Ker Place

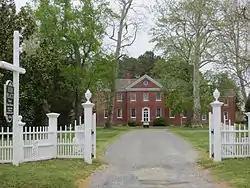
Entrance to Ker Place, April 2013

Ker Place, sometimes spelled Kerr Place, is a historic home located at Onancock, Accomack County, Virginia. It was built in 1799, and is a two-story, five-bay rectangular Federal-style dwelling with a central projecting pedimented pavilion on both the front and rear elevations. It has a cross-gable roof and a two-story wing which originally was a -story kitchen connected to the house by a hyphen. In 1960, the house and two acres of land were acquired by, and made the headquarters of the Eastern Shore of Virginia Historical Society, which operates it as an early 19th-century historic house museum.